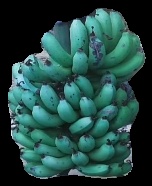
Variety: pachbale
Grade: grade3